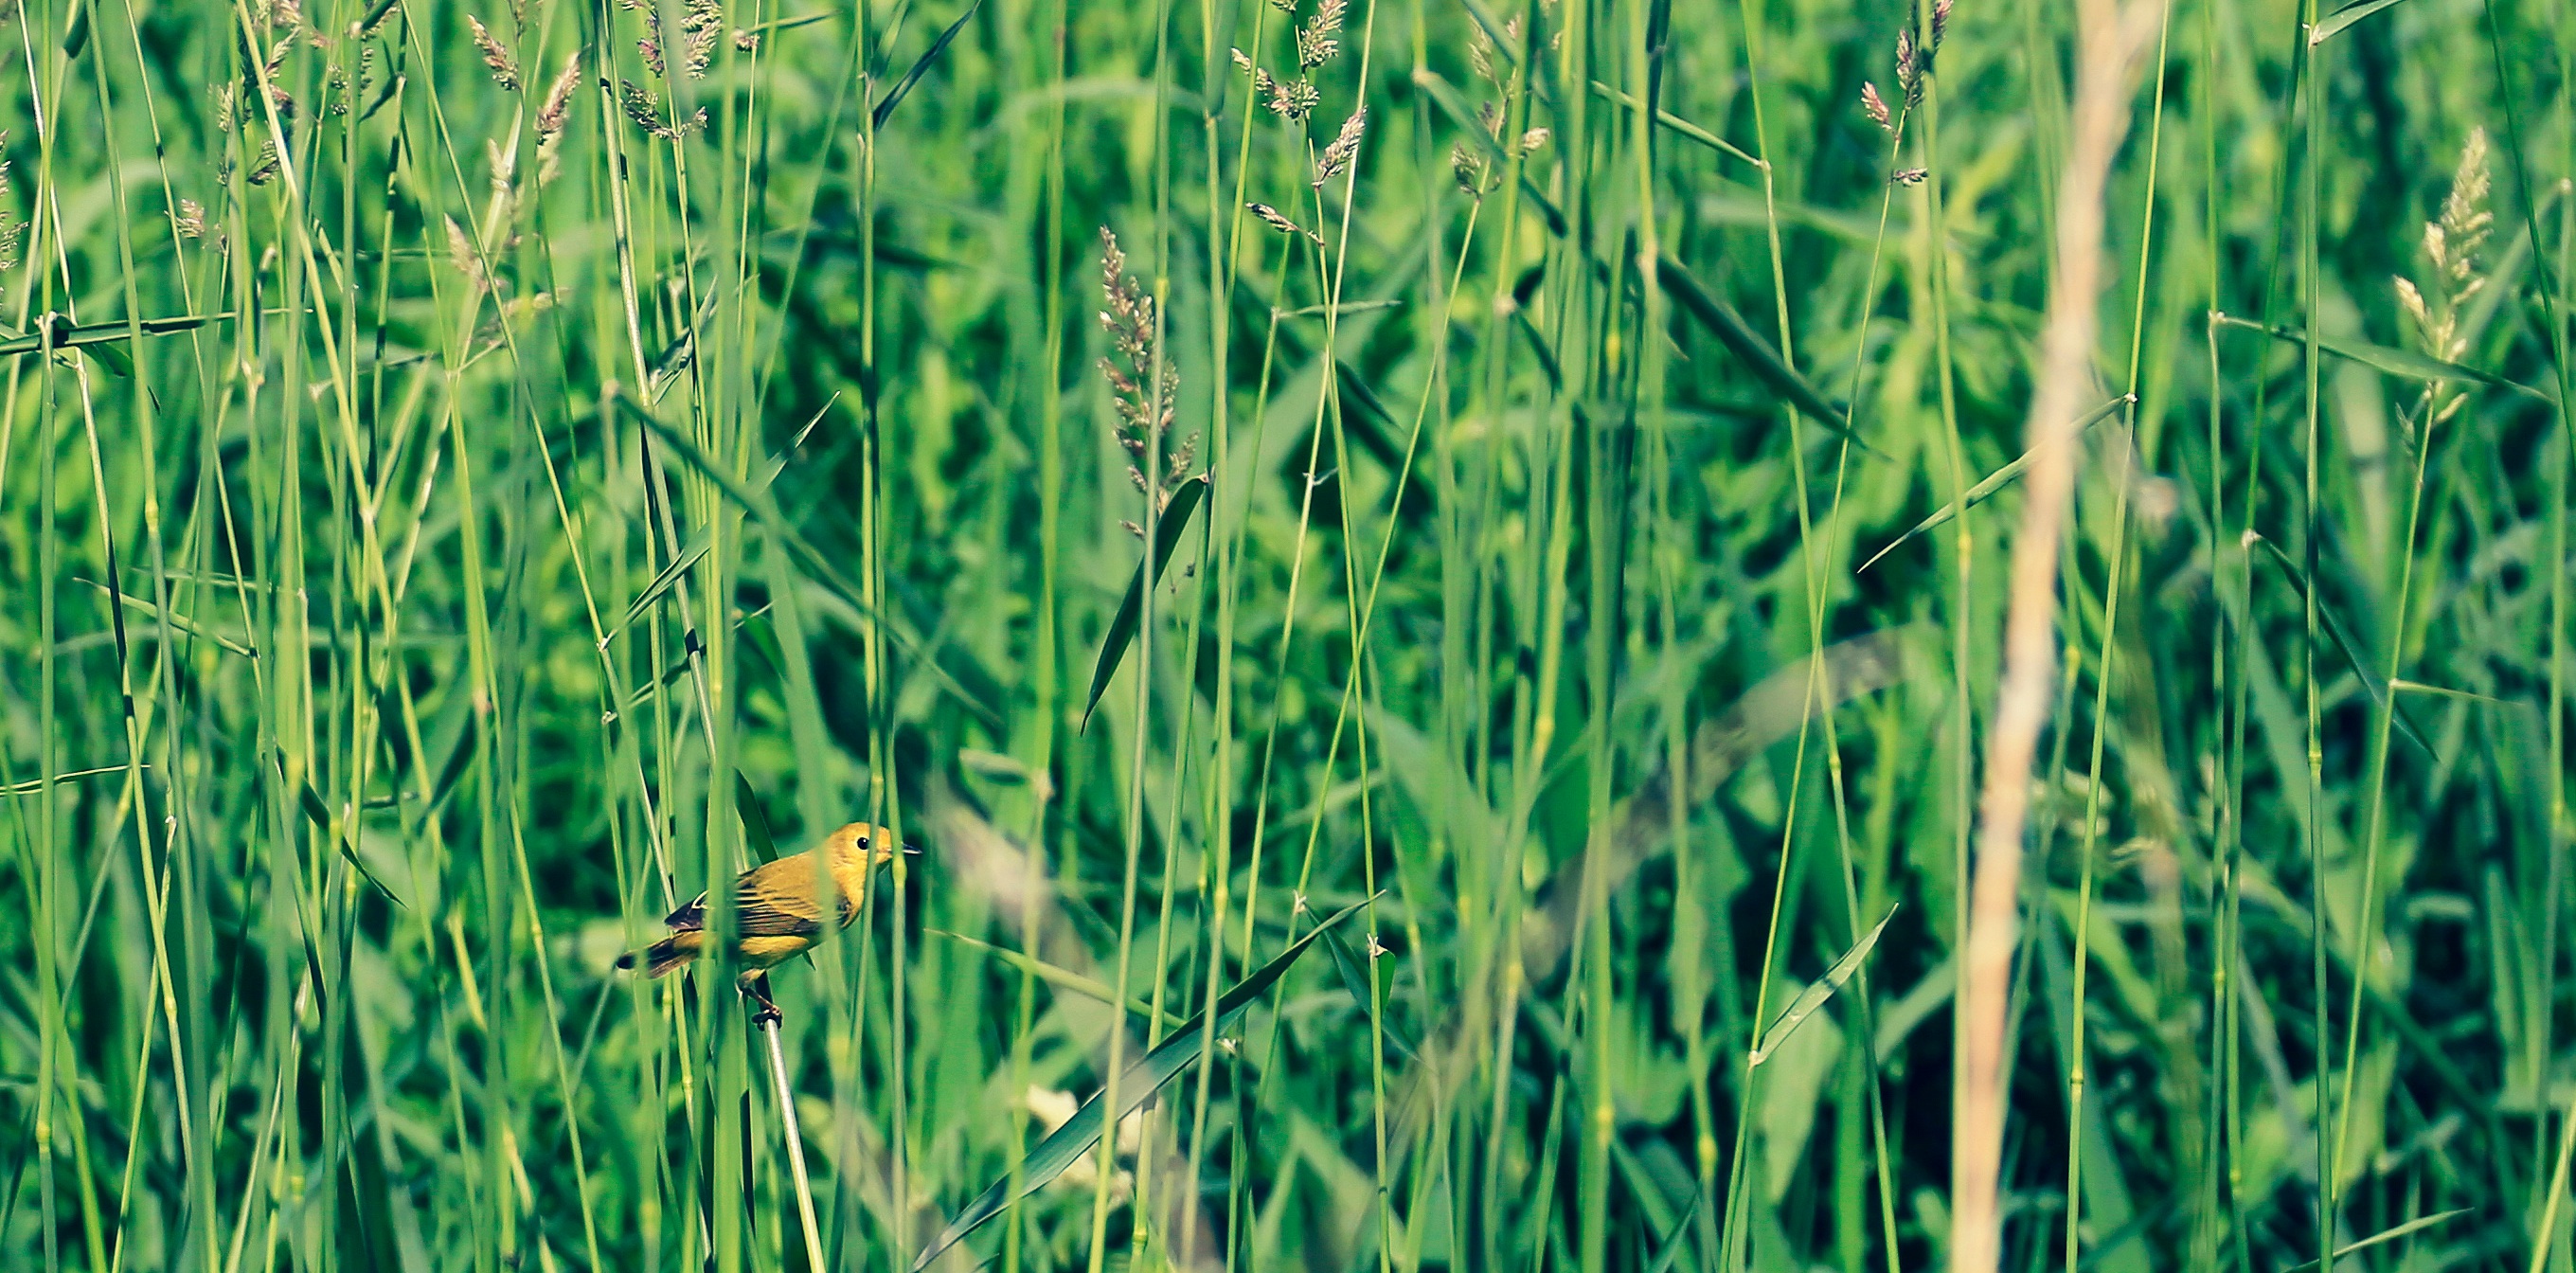
grass, plant, field, lawn, meadow, barley, wheat, prairie, food, green, crop, agriculture, grassland, paddy field, flowering plant, grass family, land plant, phragmites, food grain